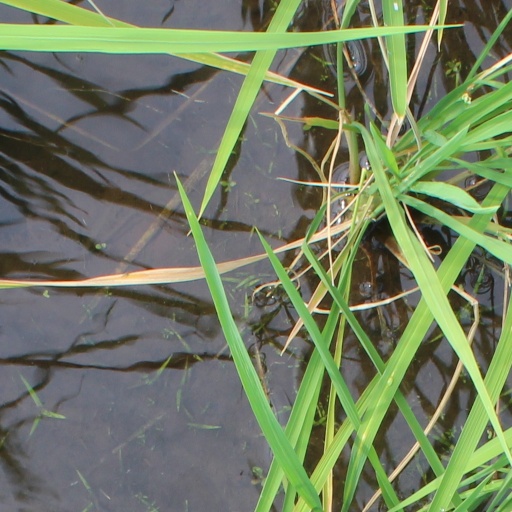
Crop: rice